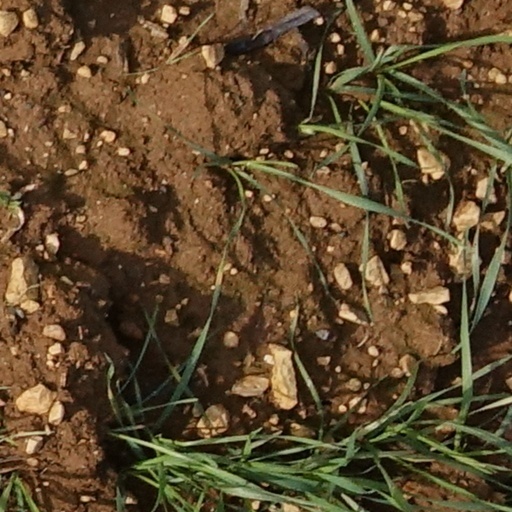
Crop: wheat